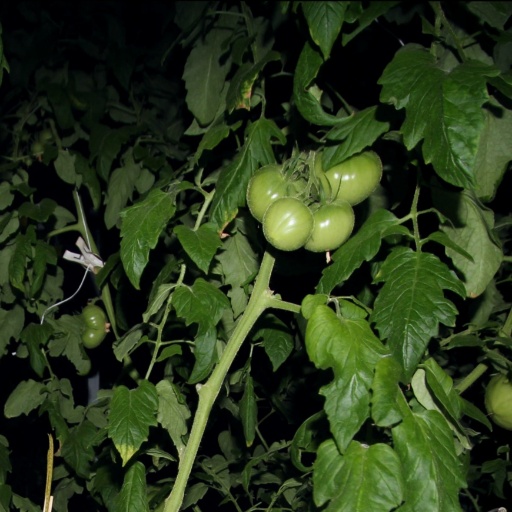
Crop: tomato